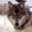
Label: wolf